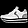
Label: Sneaker